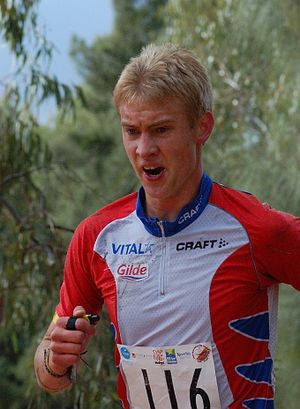
Olav Lundanes
Olav Lundanes
Olav Lundanes er en norsk orienterer, der løber for Halden SK. Han tog guld på langdistancen og sølv på stafet ved VM i 2010, sølv på stafet og bronze på mellemdistance ved VM i 2011, guld på langdistance og sølv på stafetten ved VM i 2012, guld på mellemdistancen og bronze på mellemdistancen ved VM i 2014. Samlet set har Lundanes vundet otte medaljer, heraf tre guldmedaljer ved VM i orientering. Inden han blev senior, tog han samlet set ni medaljer, heraf fire af guld, ved junior-VM i orientering over en treårig periode.